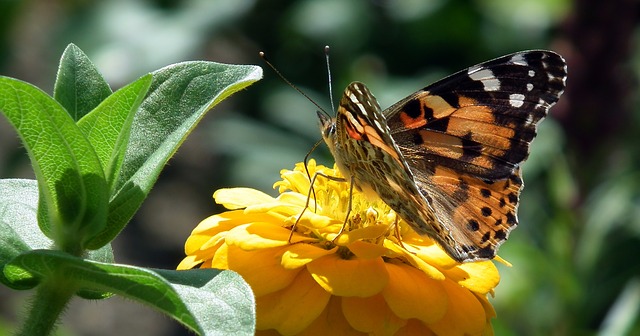
Label: butterfly